Describe the emotion expressed in this image:  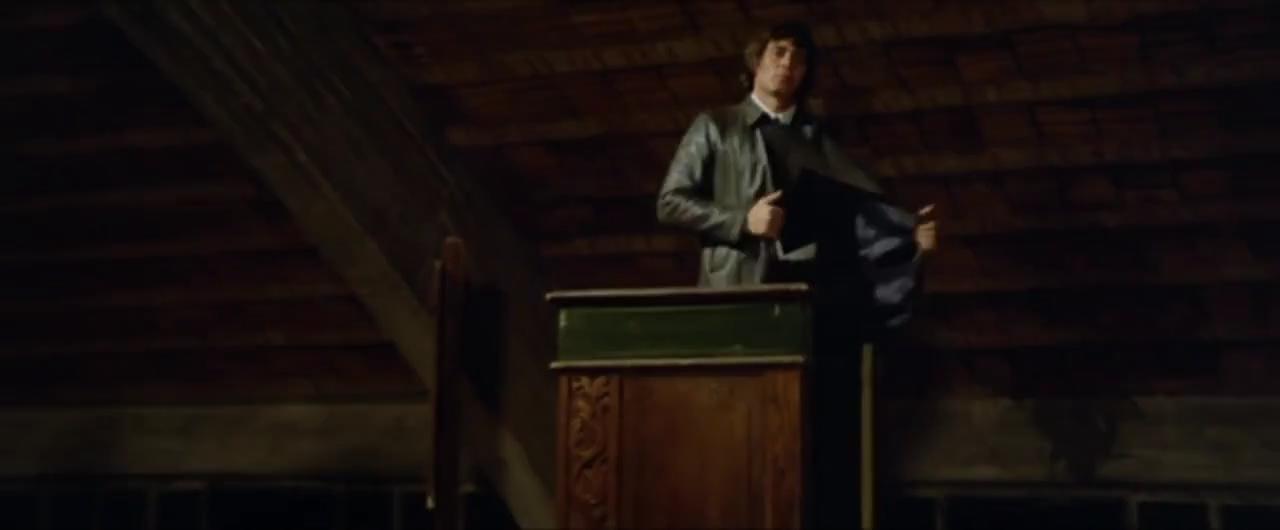
This person displays Suffering, valence and arousal with low intensity.